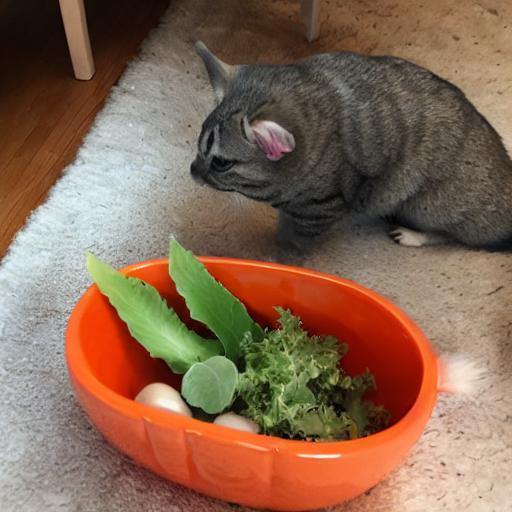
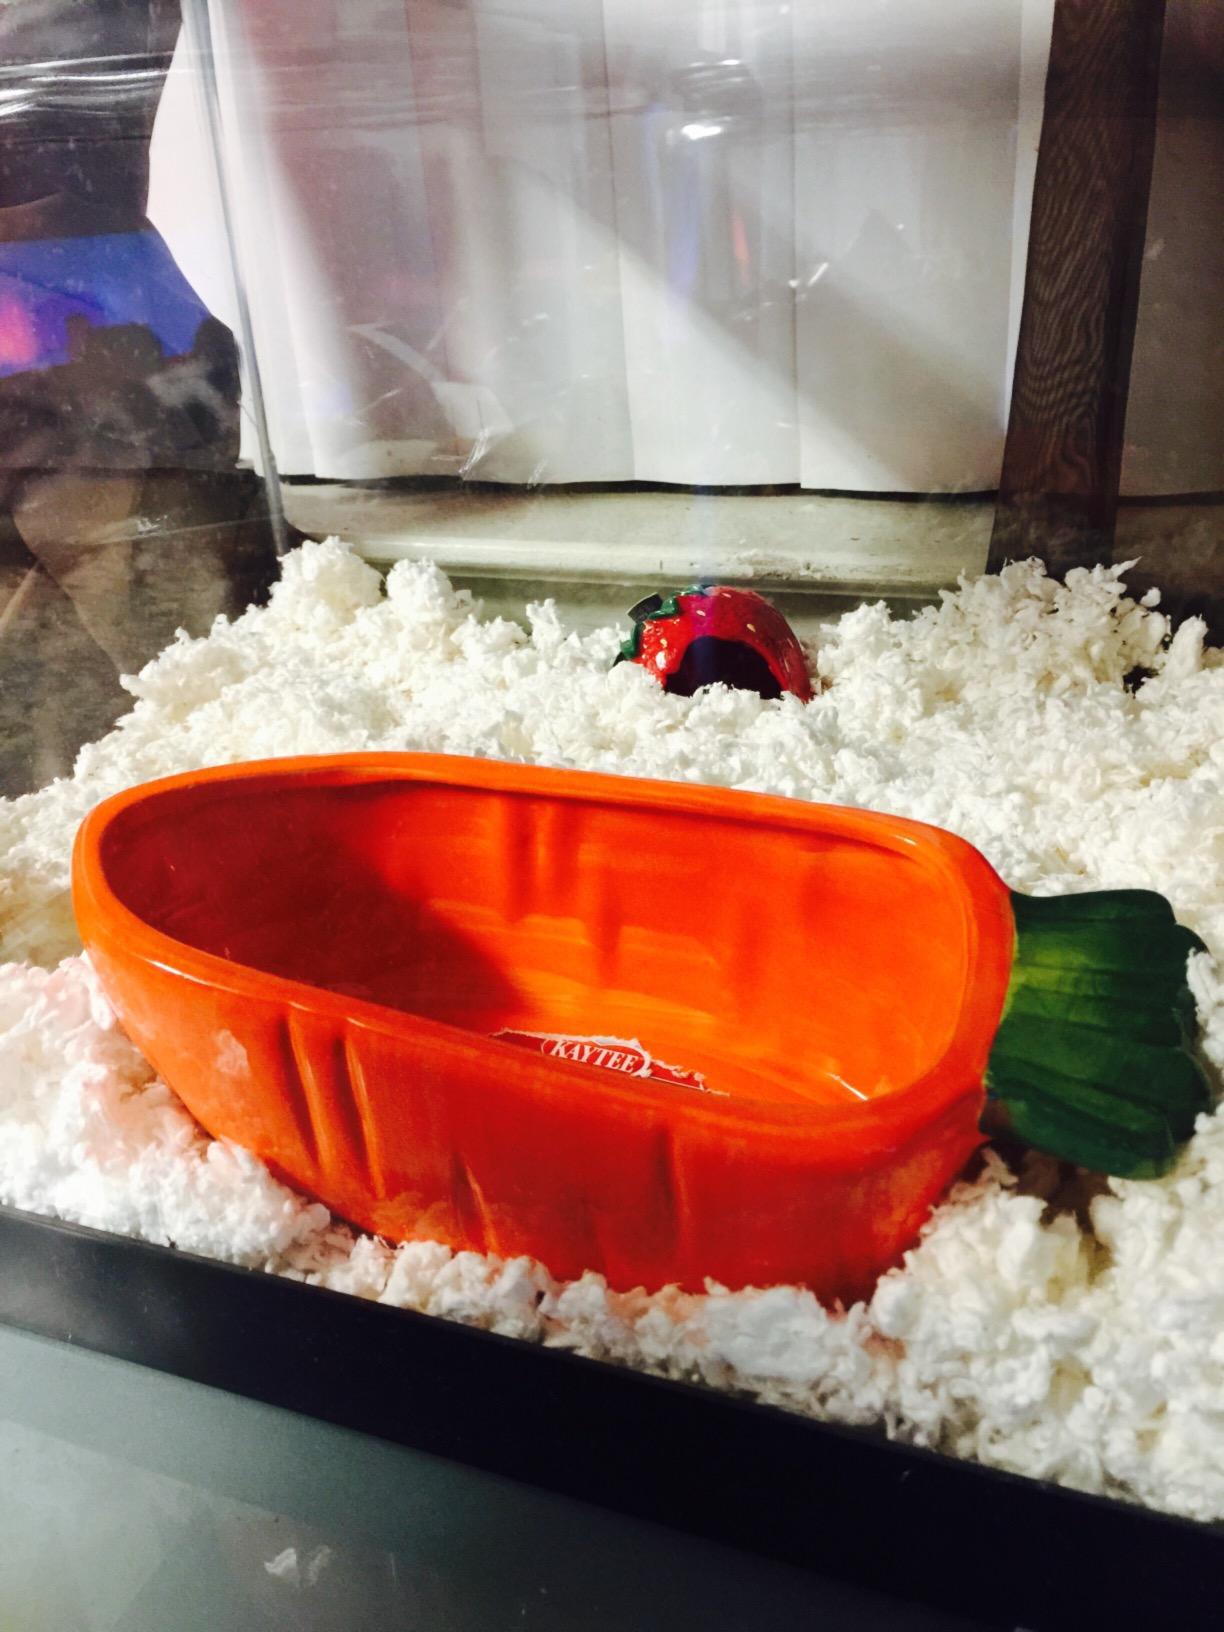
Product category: items_bowl
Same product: no